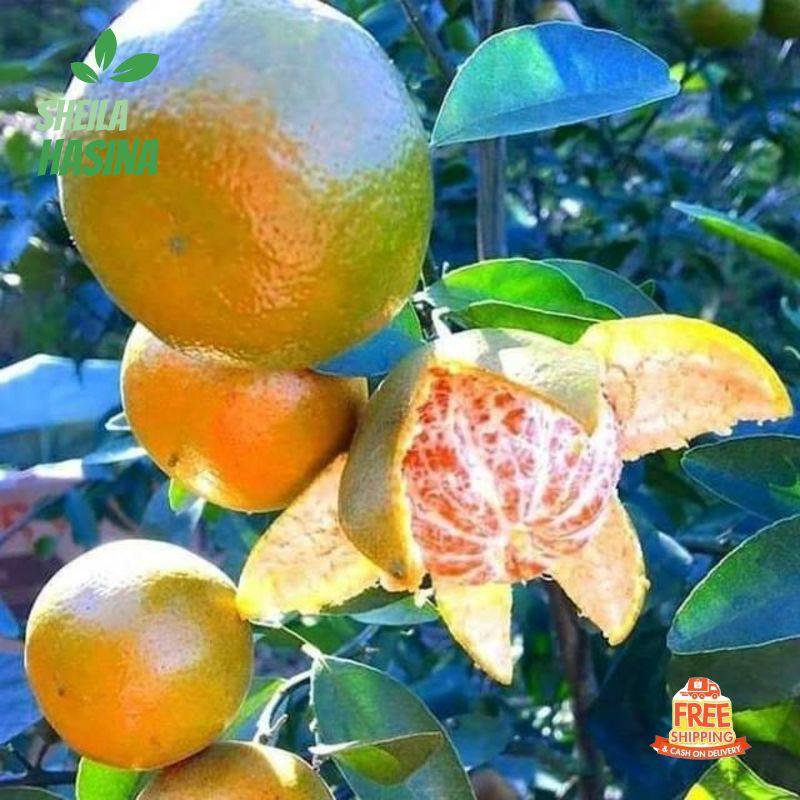
Label: Orange